Panelák

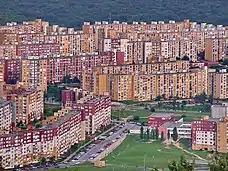
Sídlisko Ťahanovce in Košice, Slovakia.

Following the Velvet Revolution in 1989, there was widespread speculation that the country's paneláks would fall out of favor, due to their simplicity and small size. The Czech and Slovak government sold individual panelák apartments to their tenants for cheap prices, furthering speculation that the apartments would be undesirable. However, these fears have not materialized.